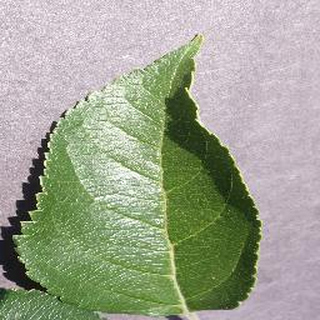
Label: healthy_apple